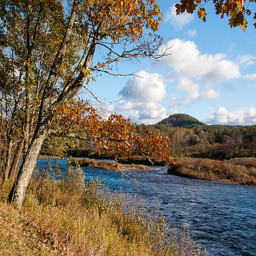
a city along us state